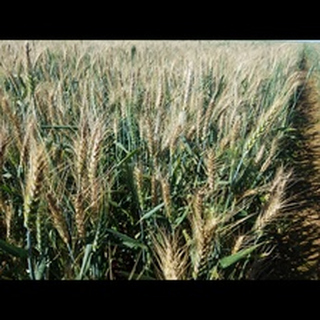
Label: wheat_blast